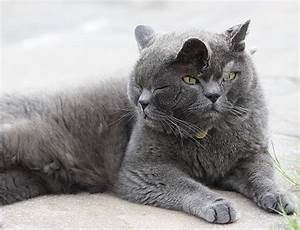
Label: cat